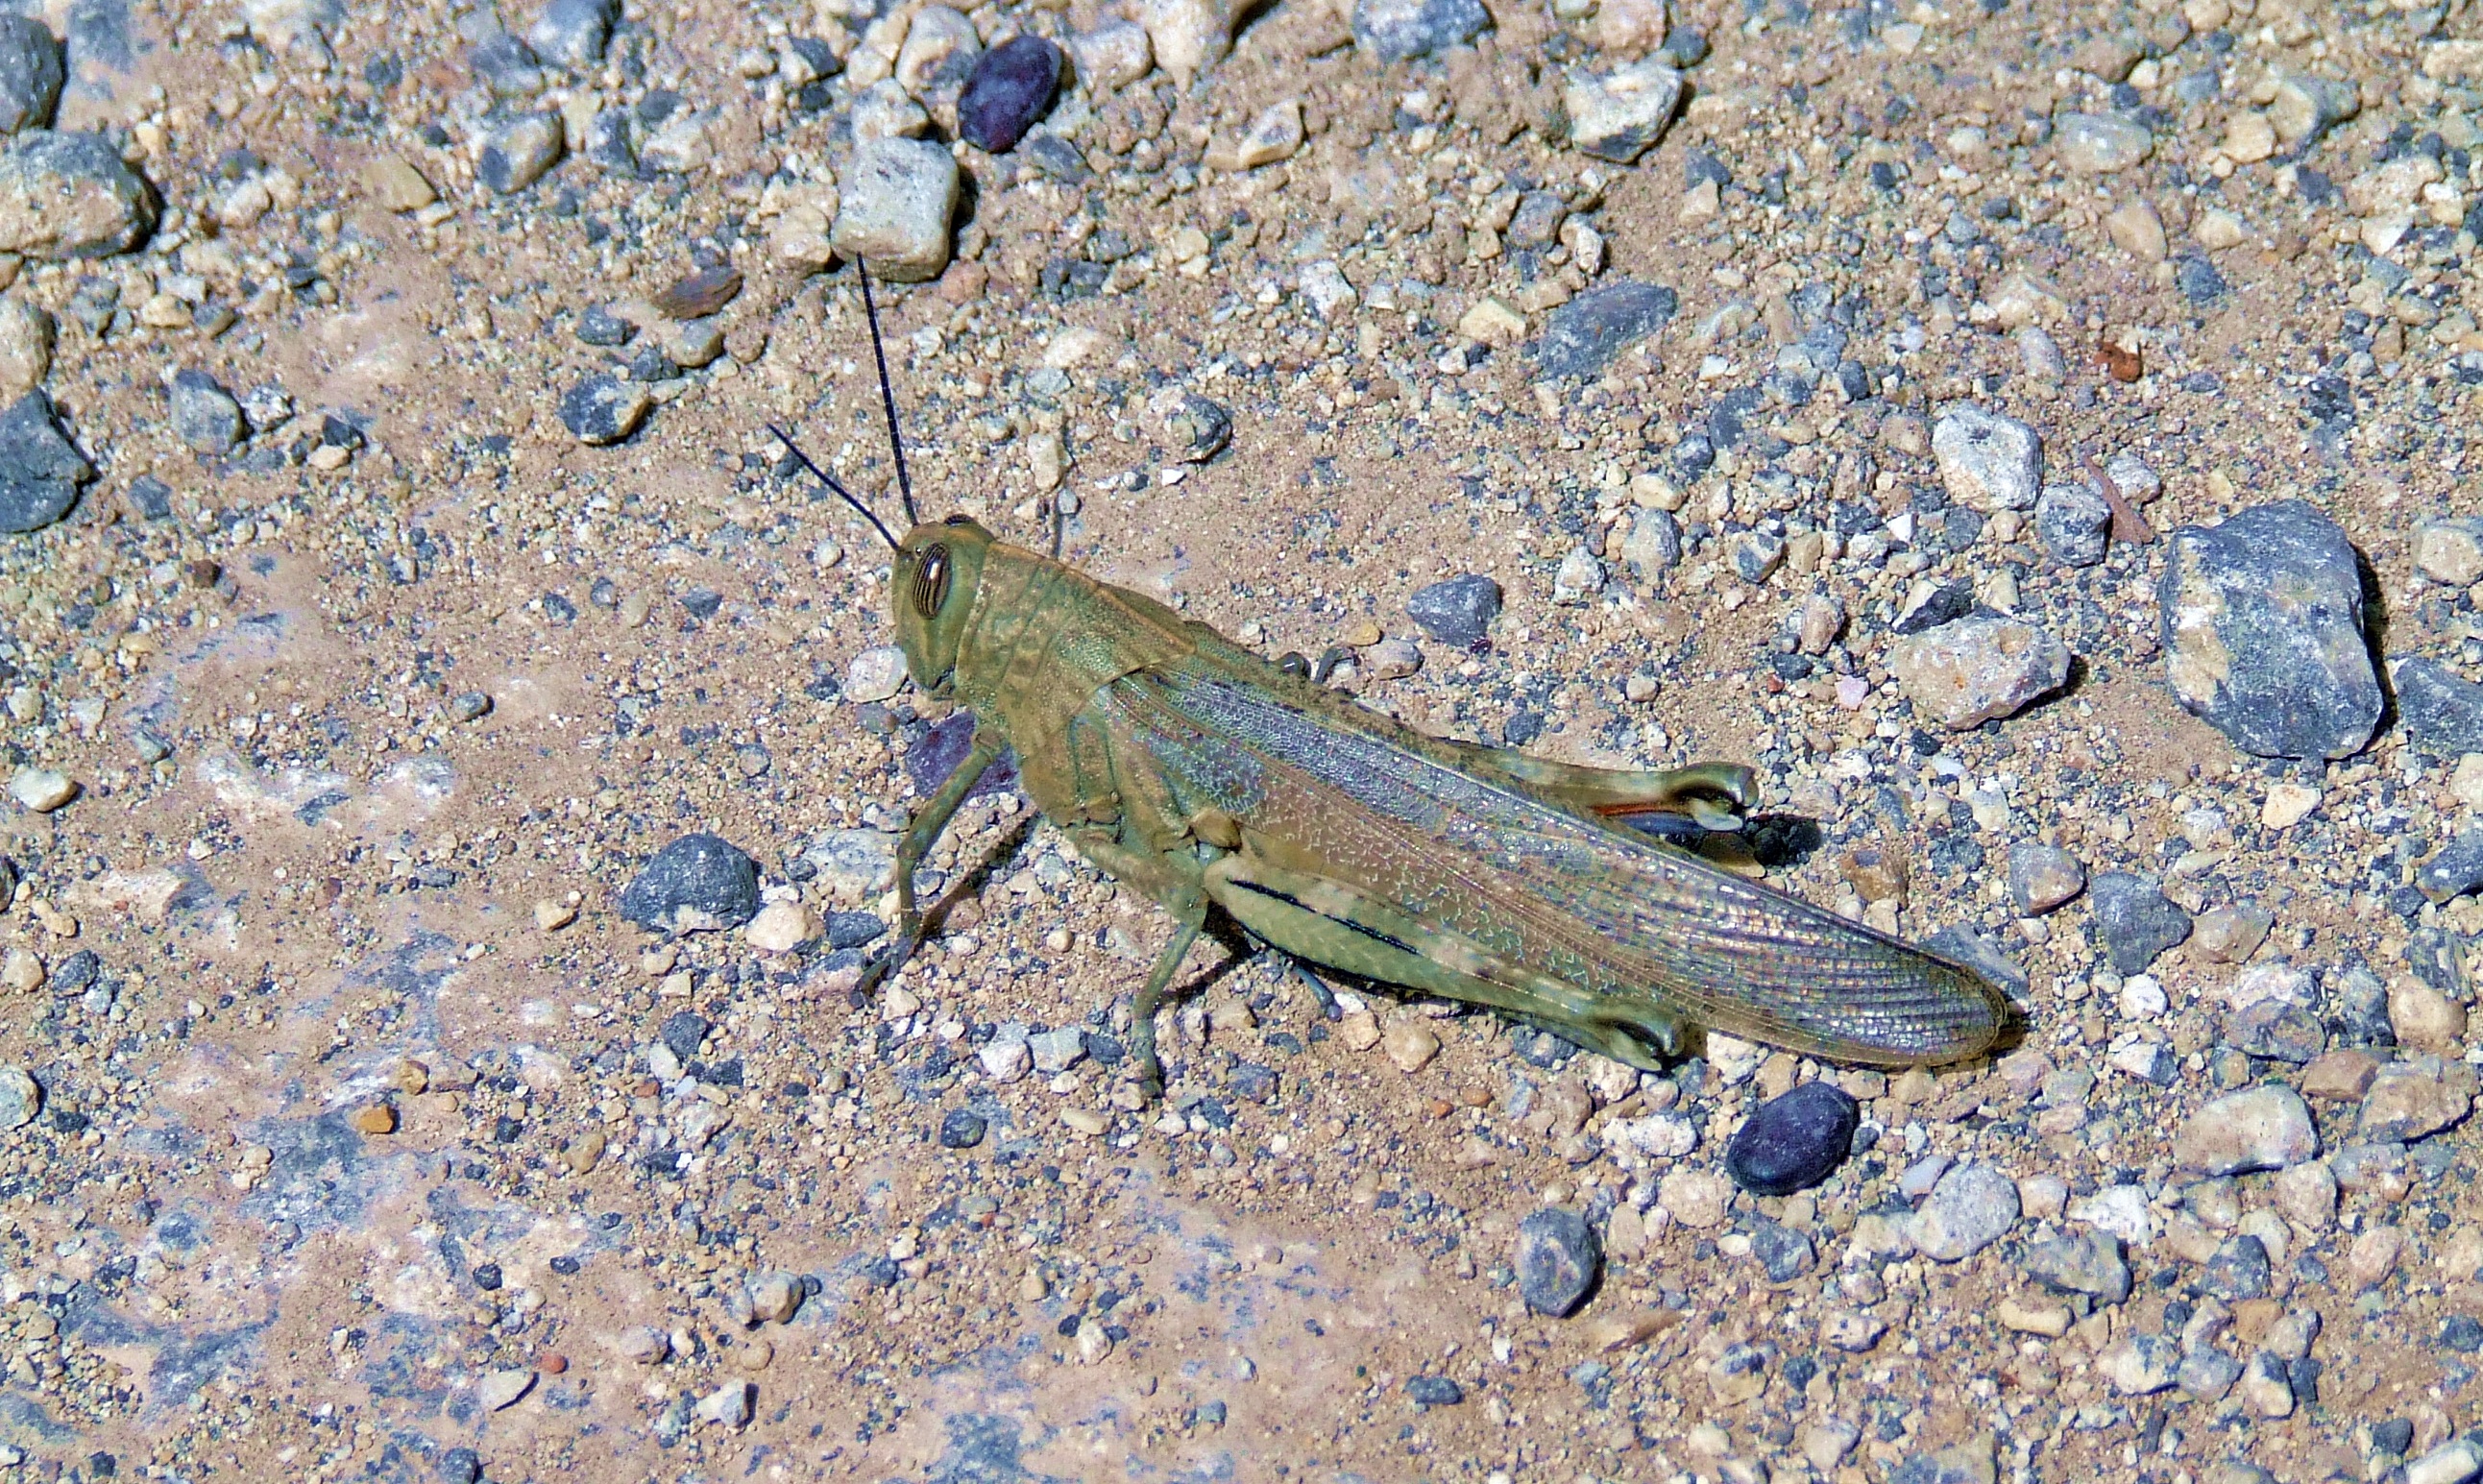
nature, wing, fly, wildlife, feed, green, tropical, insect, brown, bug, blue, gorge, eat, fauna, invertebrate, entomology, crops, plague, destroy, pest, grasshopper, locust, hungry, hunger, swarm, vociferous, lacertidae, cricket like insect